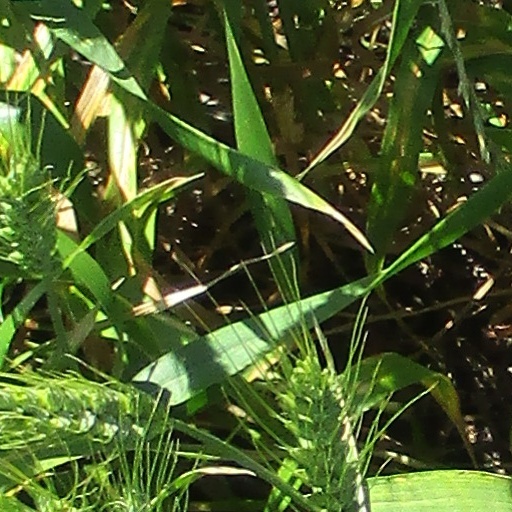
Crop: wheat